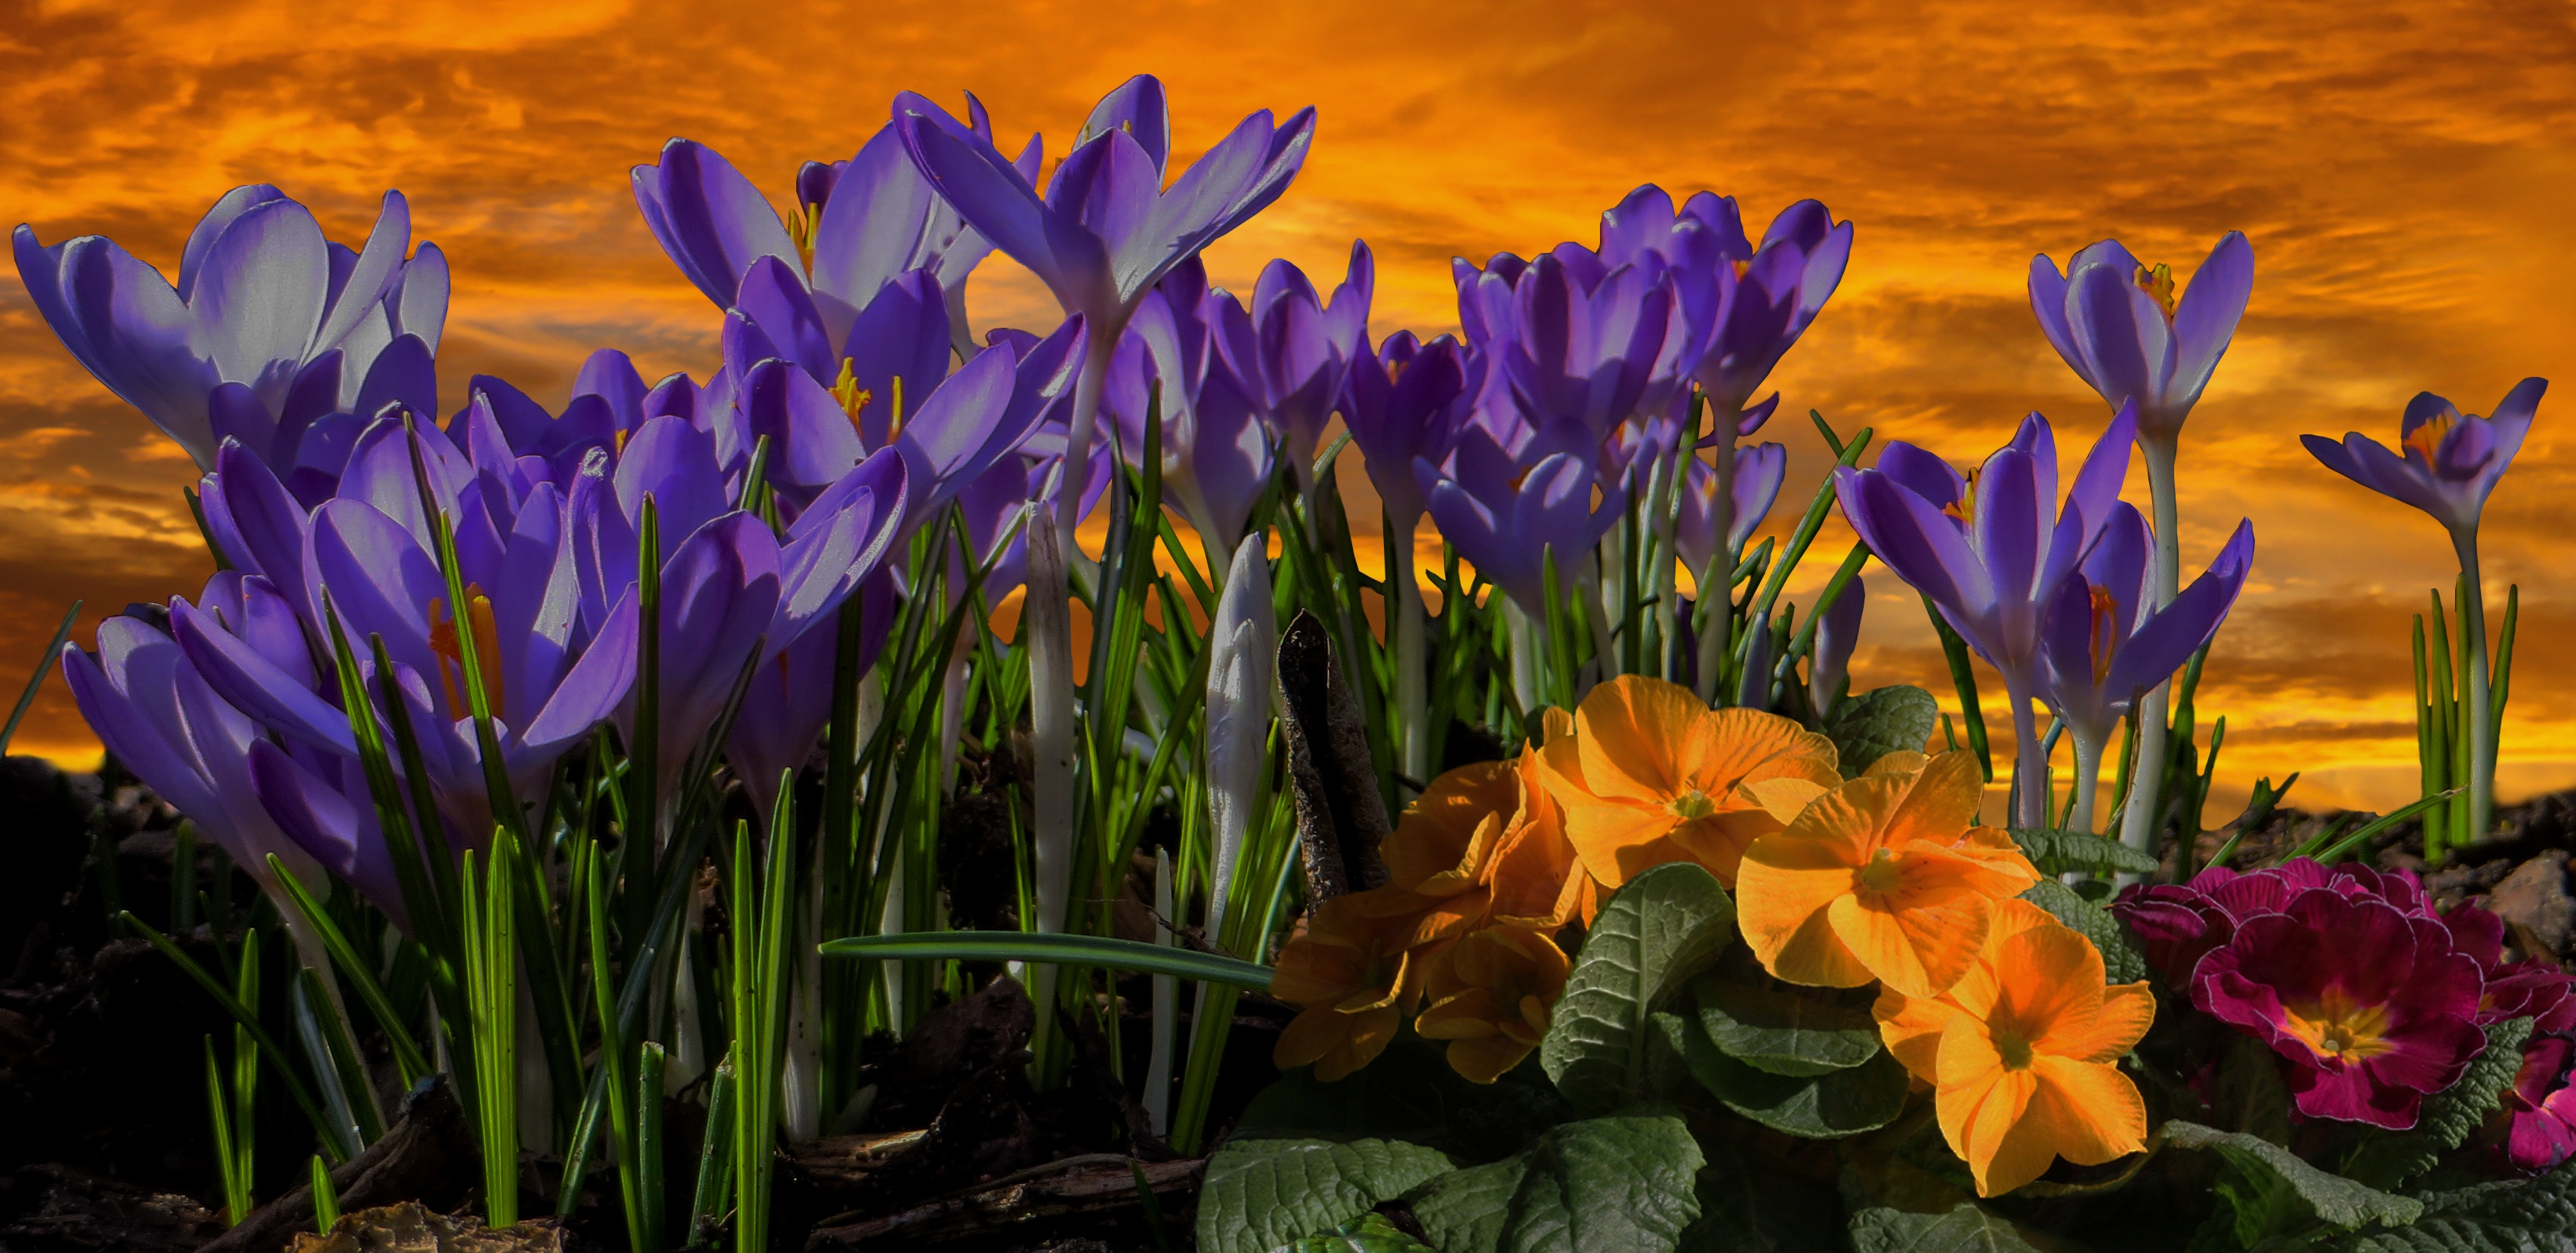
blossom, plant, sunset, flower, bloom, spring, botany, close, flora, wildflower, crocus, mood, spring flowers, spring awakening, fr hlingsanfang, flowering plant, land plant, iris family